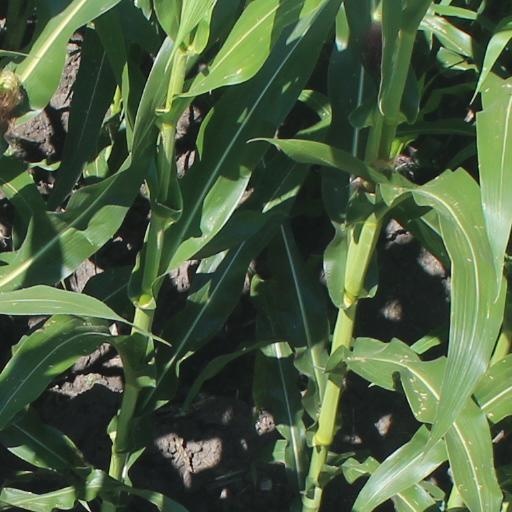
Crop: maize; corn